Dushanbe

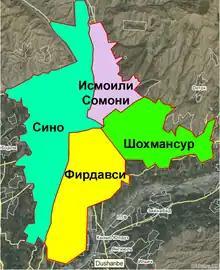
Districts of Dushanbe before the 2020 expansionDark Green: Shah MansurPurple: Ismail SamaniLight Green: AvicennaYellow: Ferdowsi

Dushanbe is situated at the confluence of two rivers, the Varzob (flowing from north to south) and the Kofarnihon. It is – above sea level; in the south and west, the elevation is closer to –, while in the north and northeast it reaches –. The north and east of the city is bounded by the Gissar range, which can reach up to above sea level, and is bounded on the south by the Babatag, Aktau, Rangontau and Karatau mountains which reach a height from – above sea level; Dushanbe, therefore, is an intermontane basin located in the Gissar Valley. It has a primarily hilly terrain. 80% of Dushanbe's buildings are located within the valley, which has a width of approximately –. Before the 1960s, most of Dushanbe was located on the left bank of the Varzob river, but increased construction led to the city expanding across it.